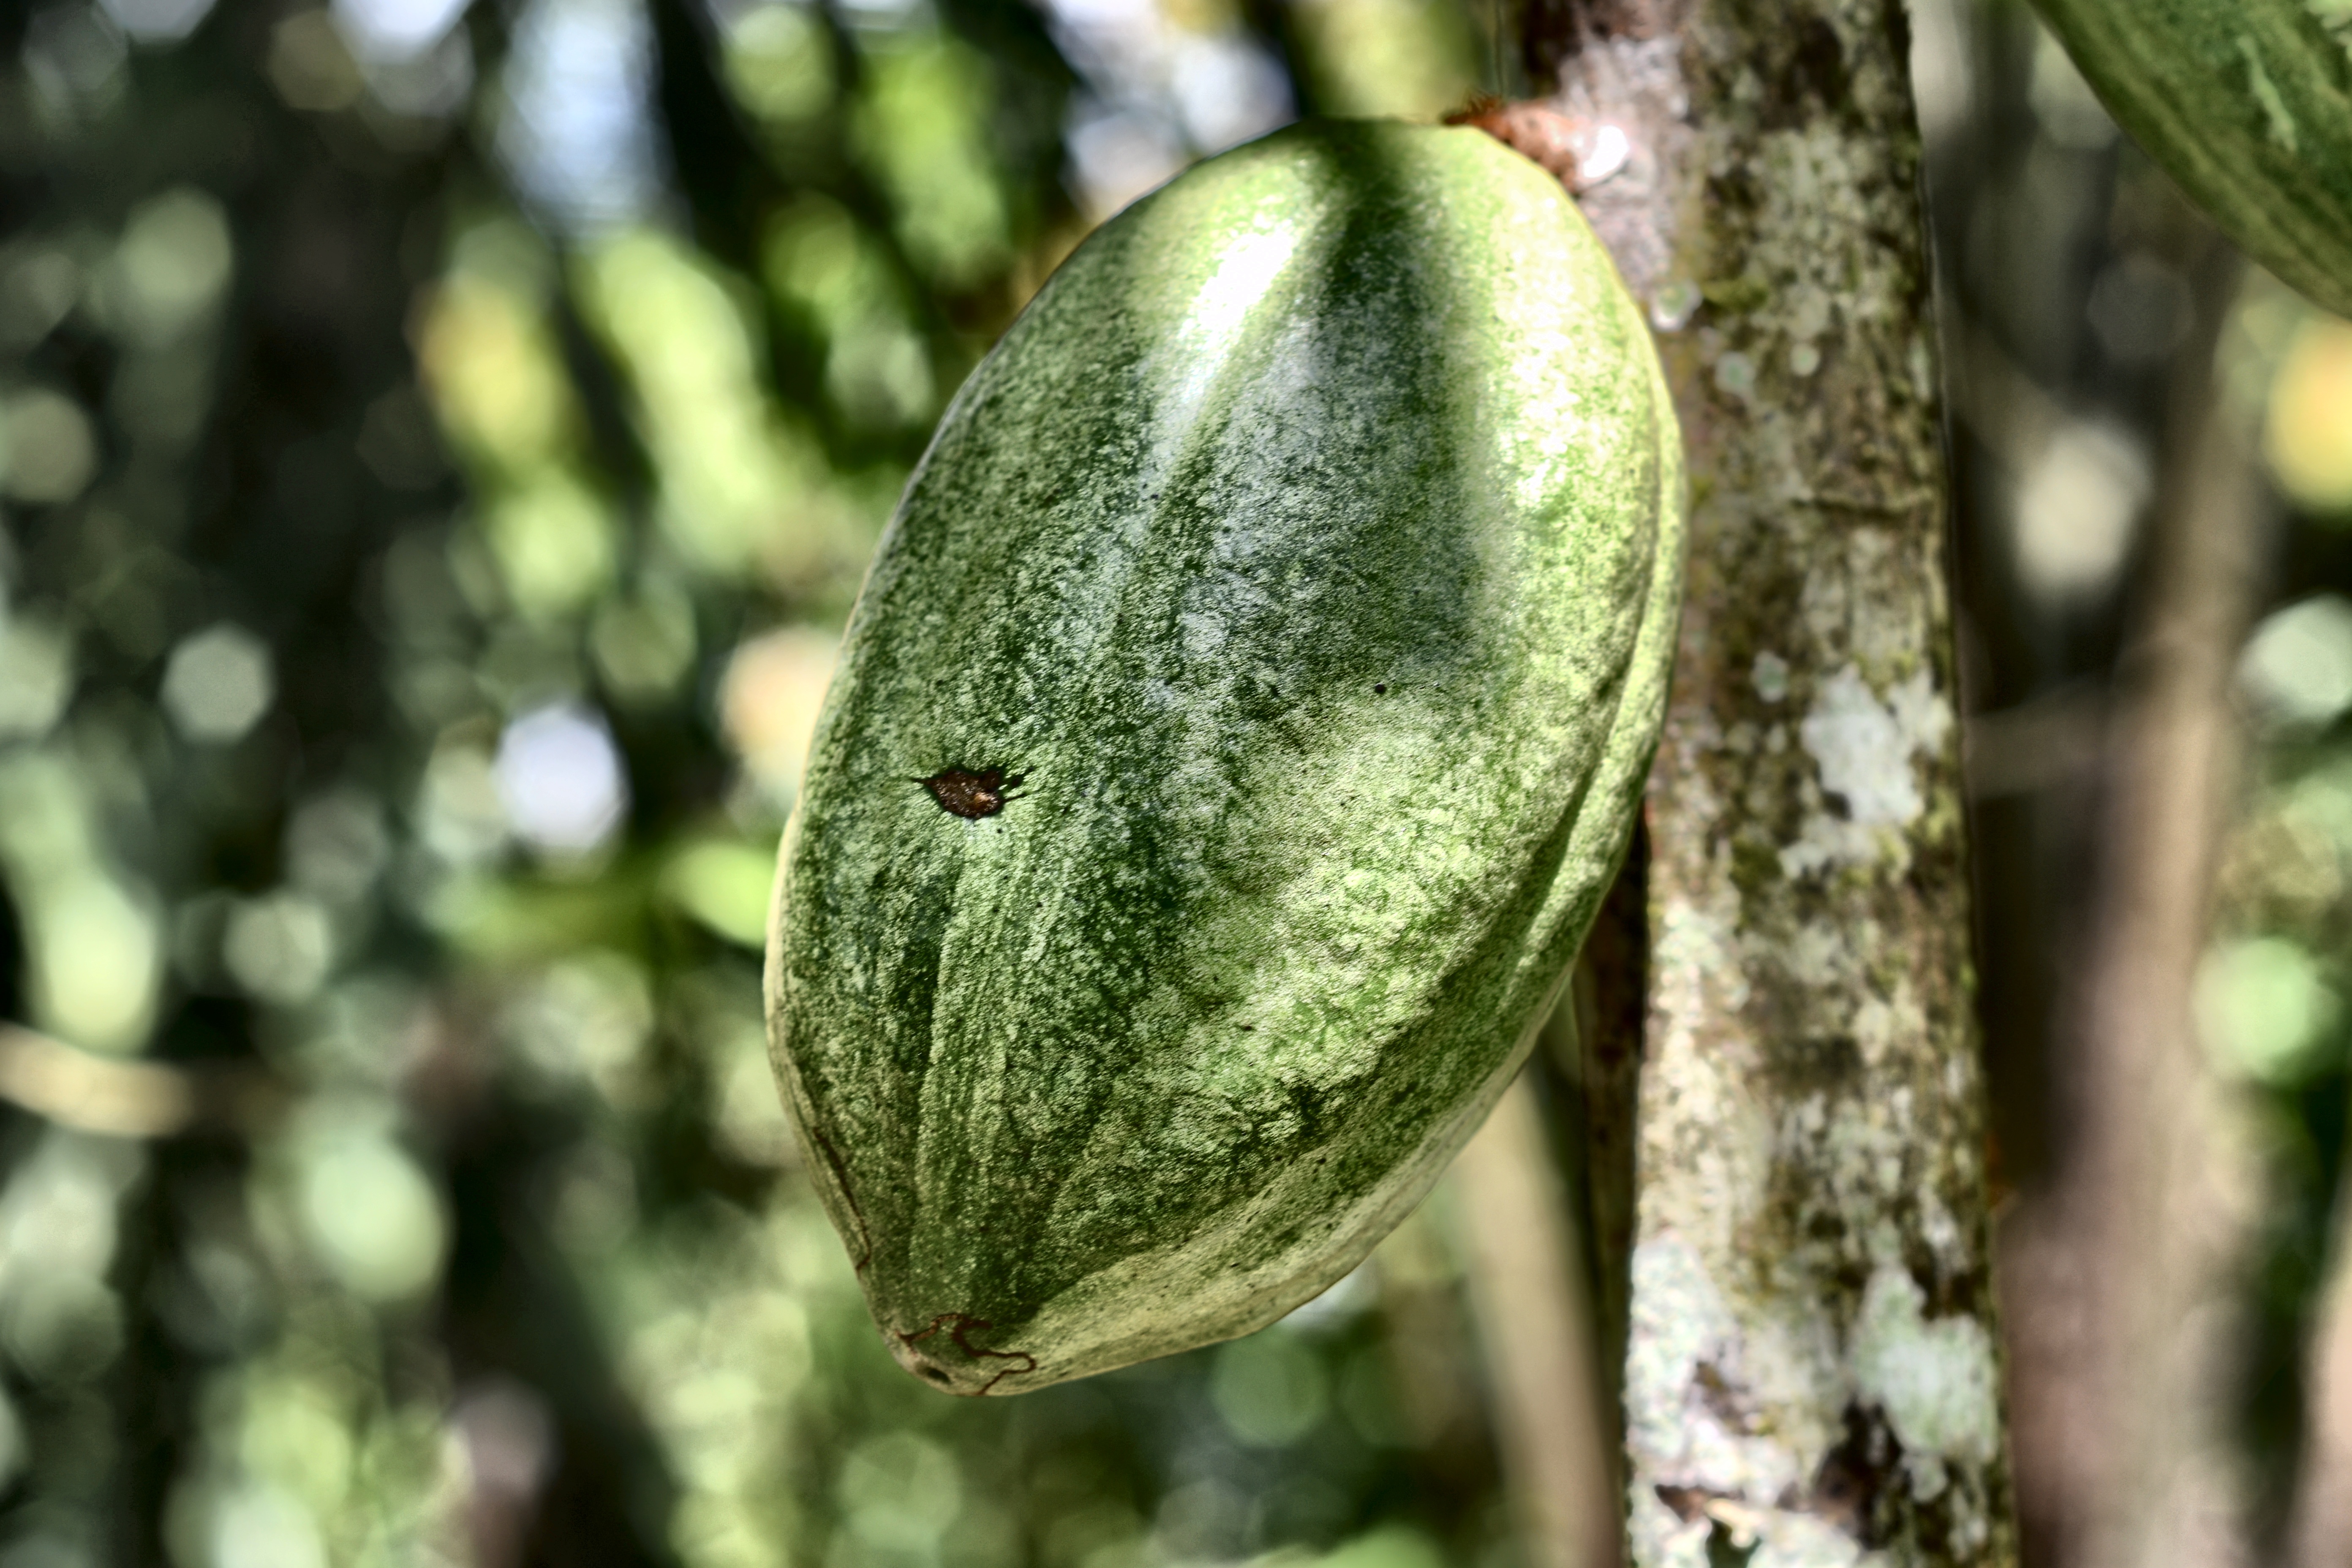
Maturity: unmature
Variety: Guiana